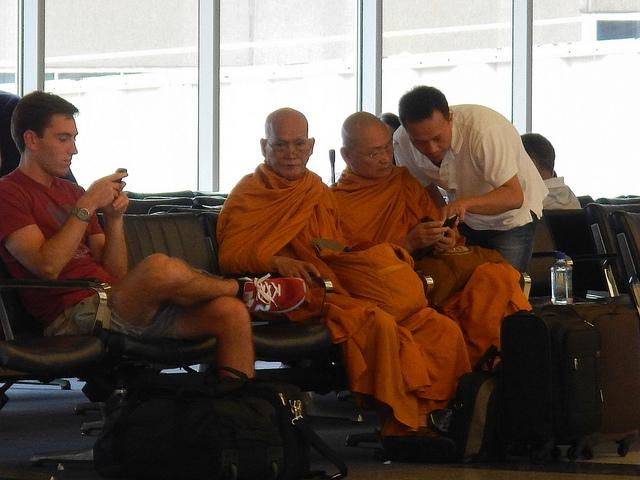
A man stands next to two Chinese monks sitting in an airport.